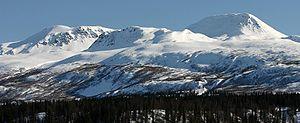
Les montagnes Talkeetna se situent dans l'État de l'Alaska aux États-Unis. Elles culminent à Sovereign Mountain à 2 697 mètres d'altitude.